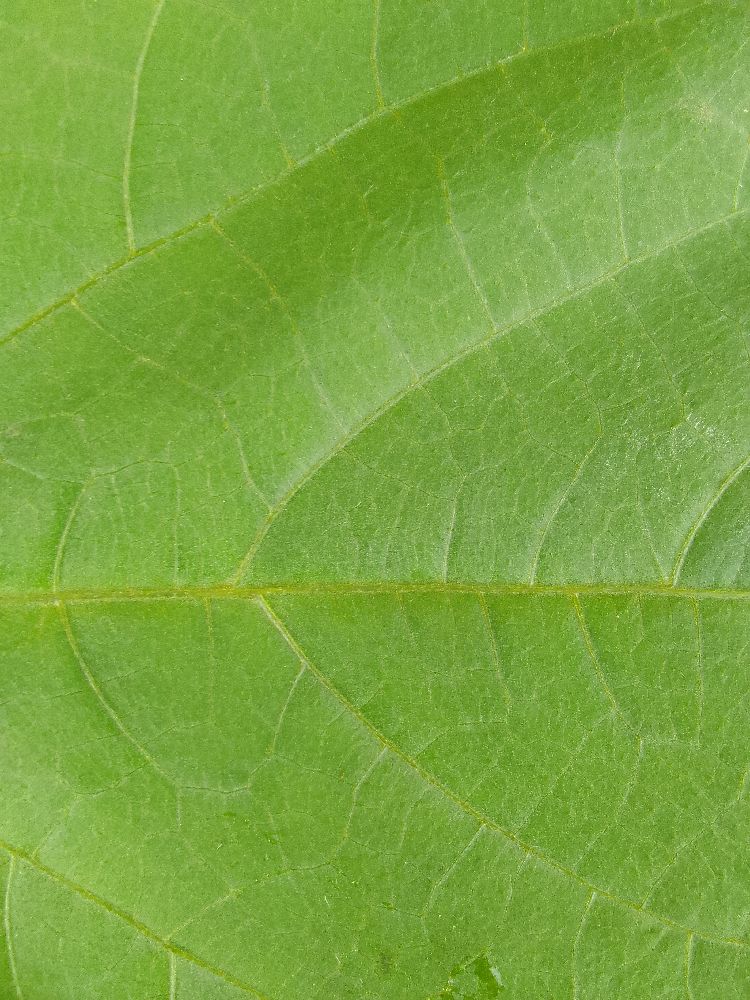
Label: healthy